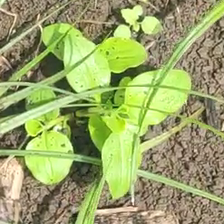
Weed species: Kena_(Commplina_benghalensio)